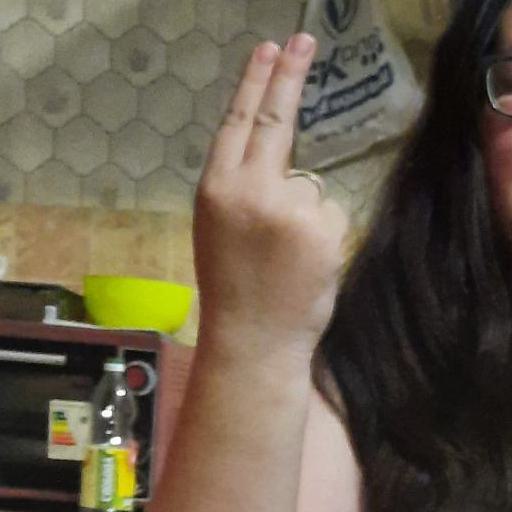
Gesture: two_up_inverted